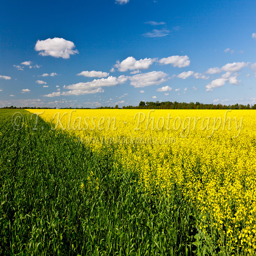
a bright yellow canola field blooming near a city .